Timorese Labour Party

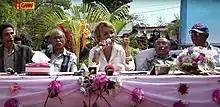
Angela Freitas providing a speech. to her left Aitahan Matak, and other RNDJK leaders (July 17, 2020)

Trabalhista had about 2500 members in 2001, with associations in all 13 districts of East Timor at the time. About 45 % of the members are women, as are half of the board members. Under the chairman and vice-chairman, there are three secretaries and three treasurers.